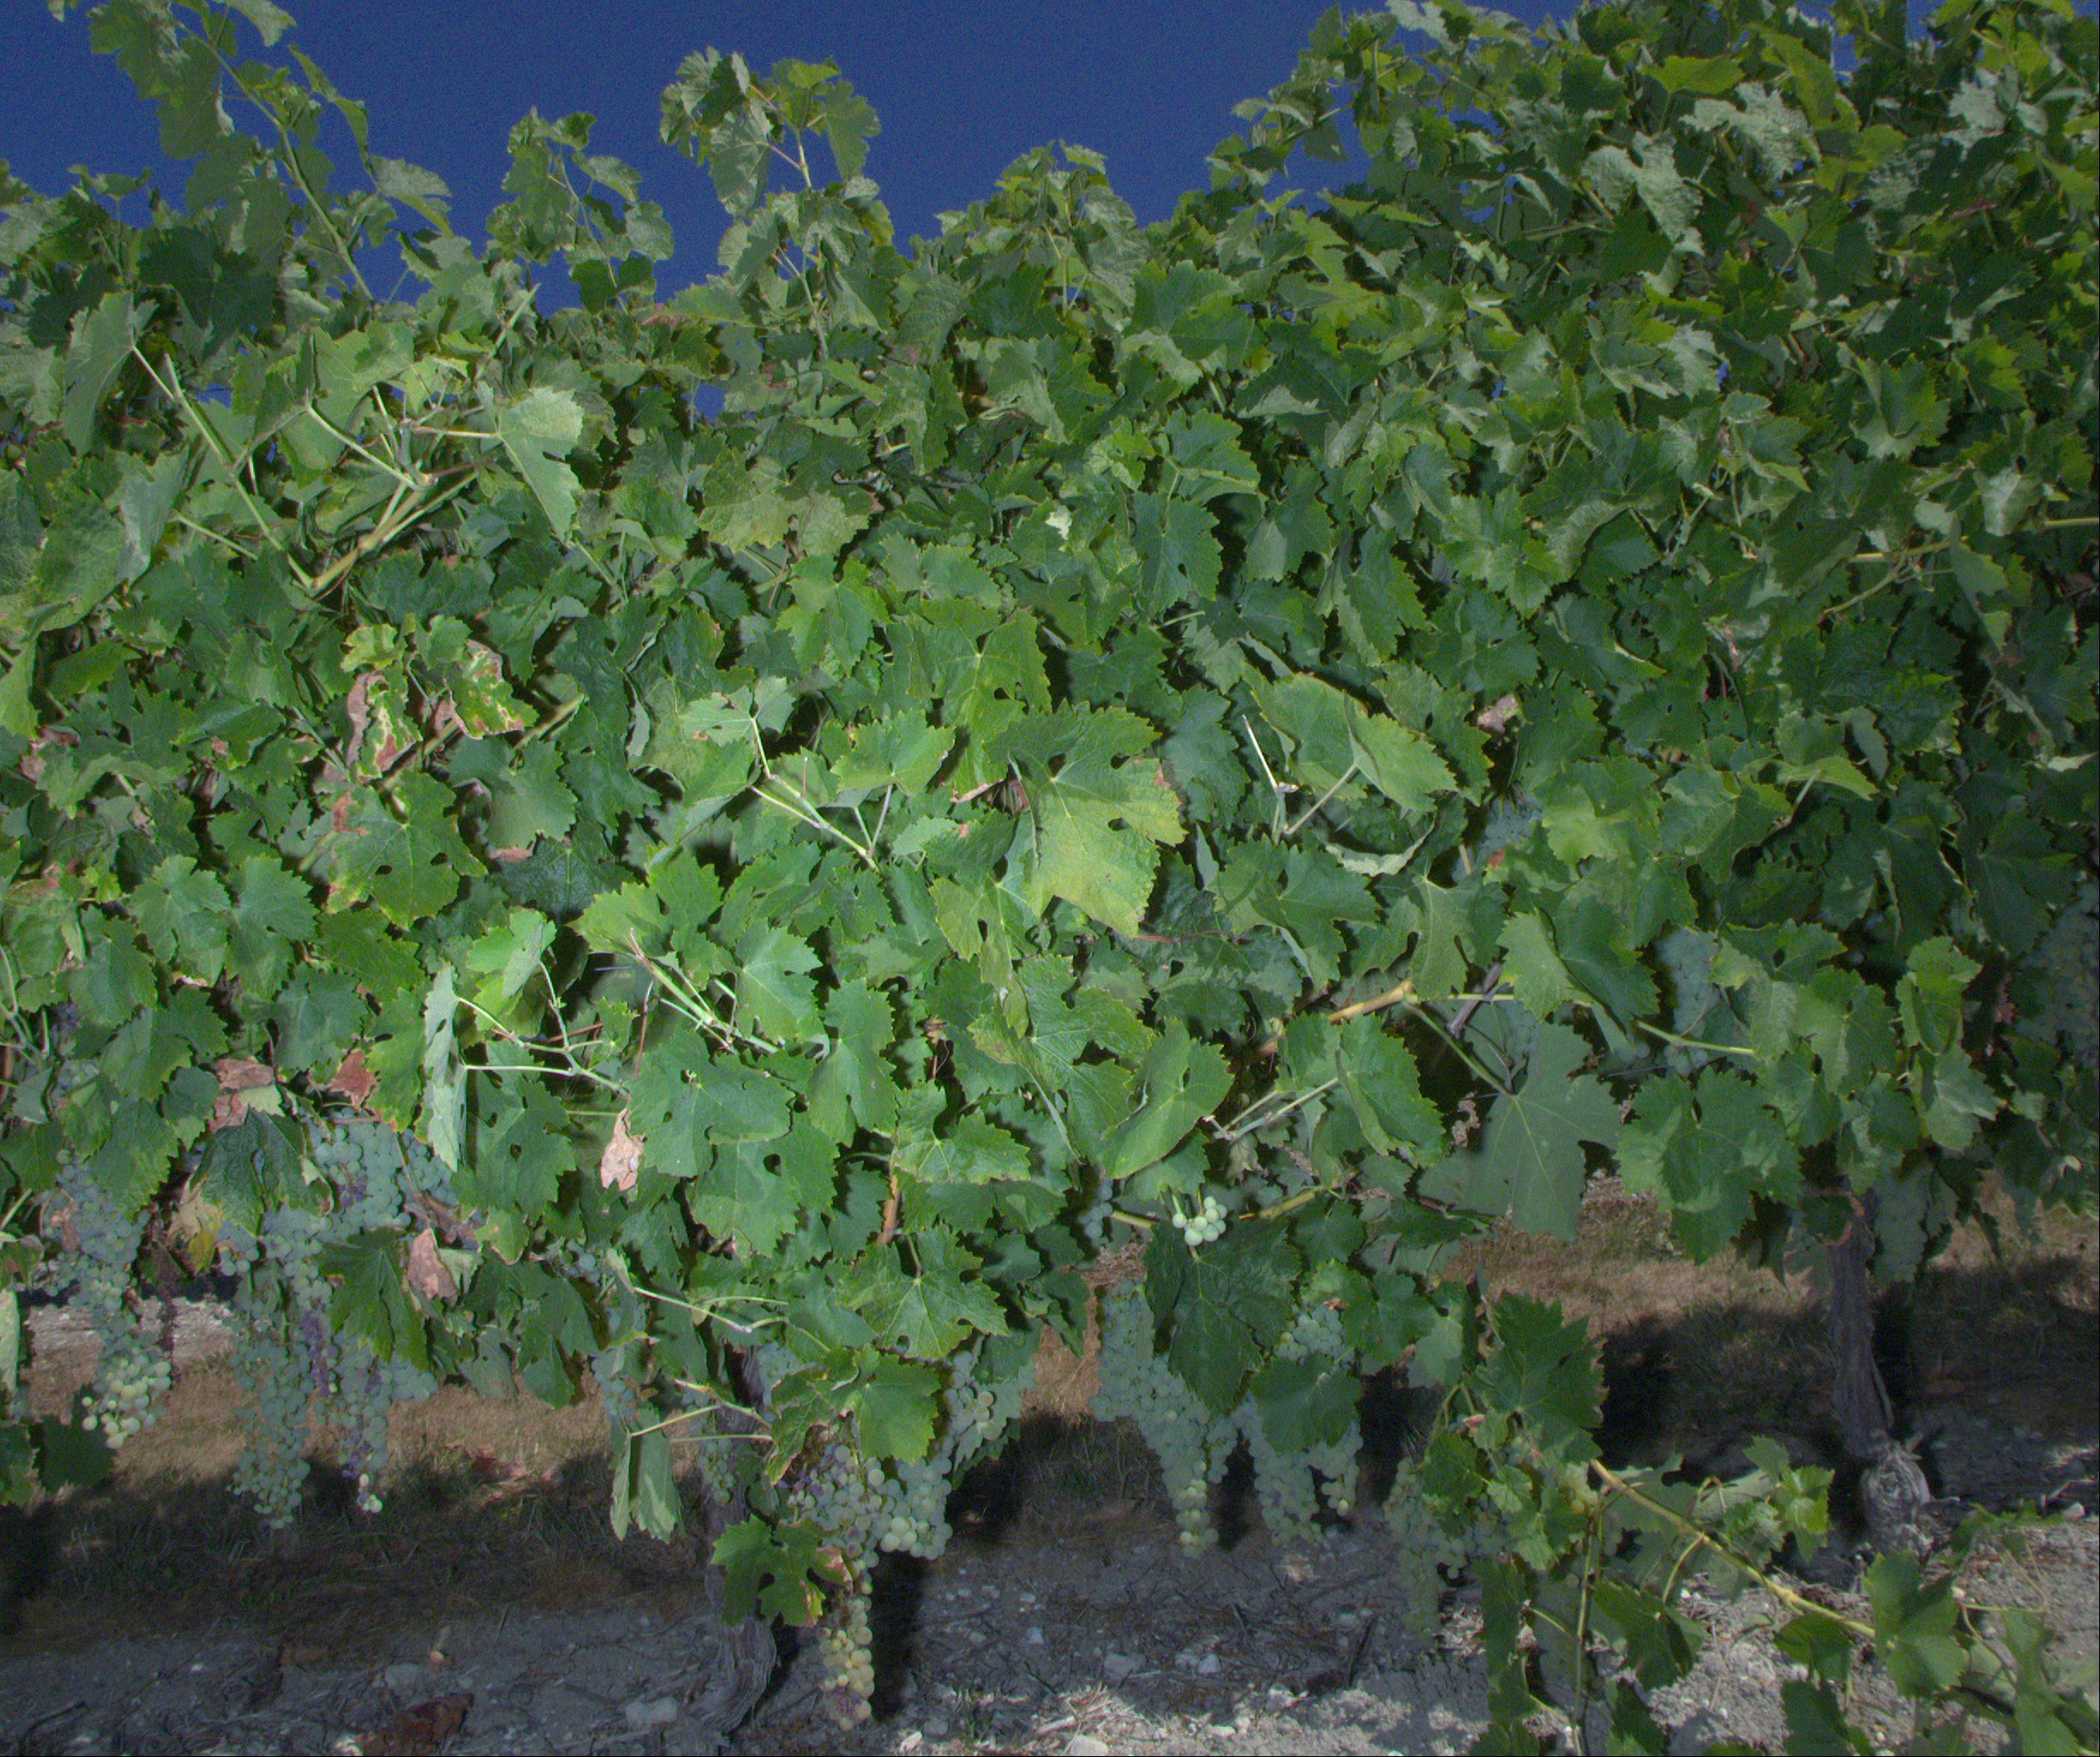
Grape variety: ugni-blanc
Disease: confounding disease (conf)